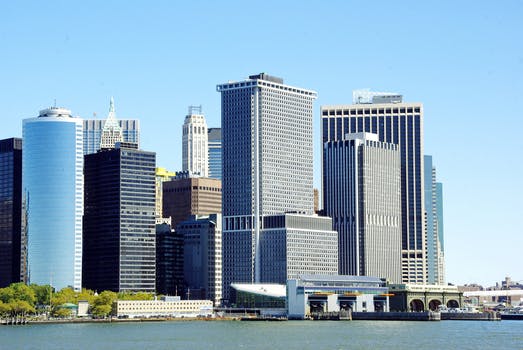
Label: No Watermark